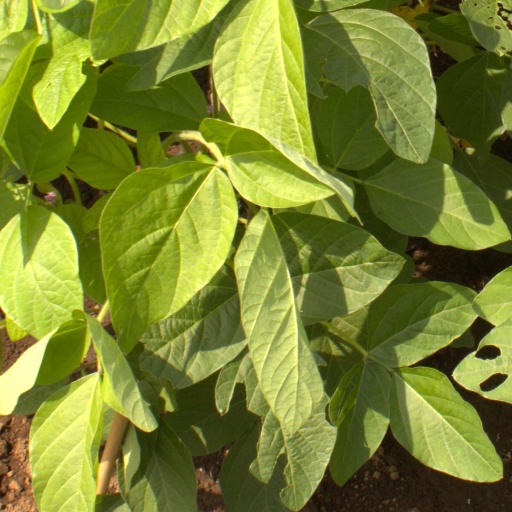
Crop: soybean